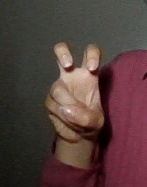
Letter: toot